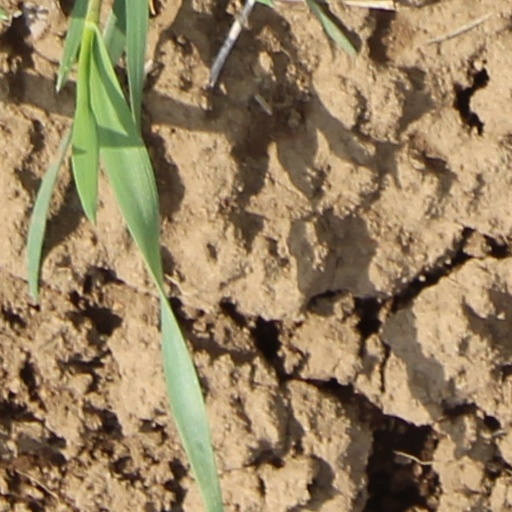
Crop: wheat